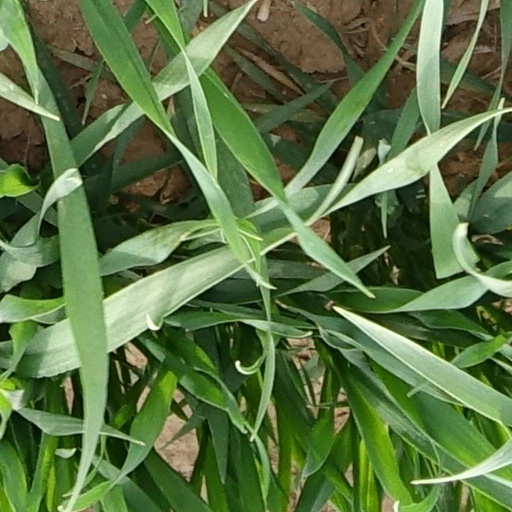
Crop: wheat